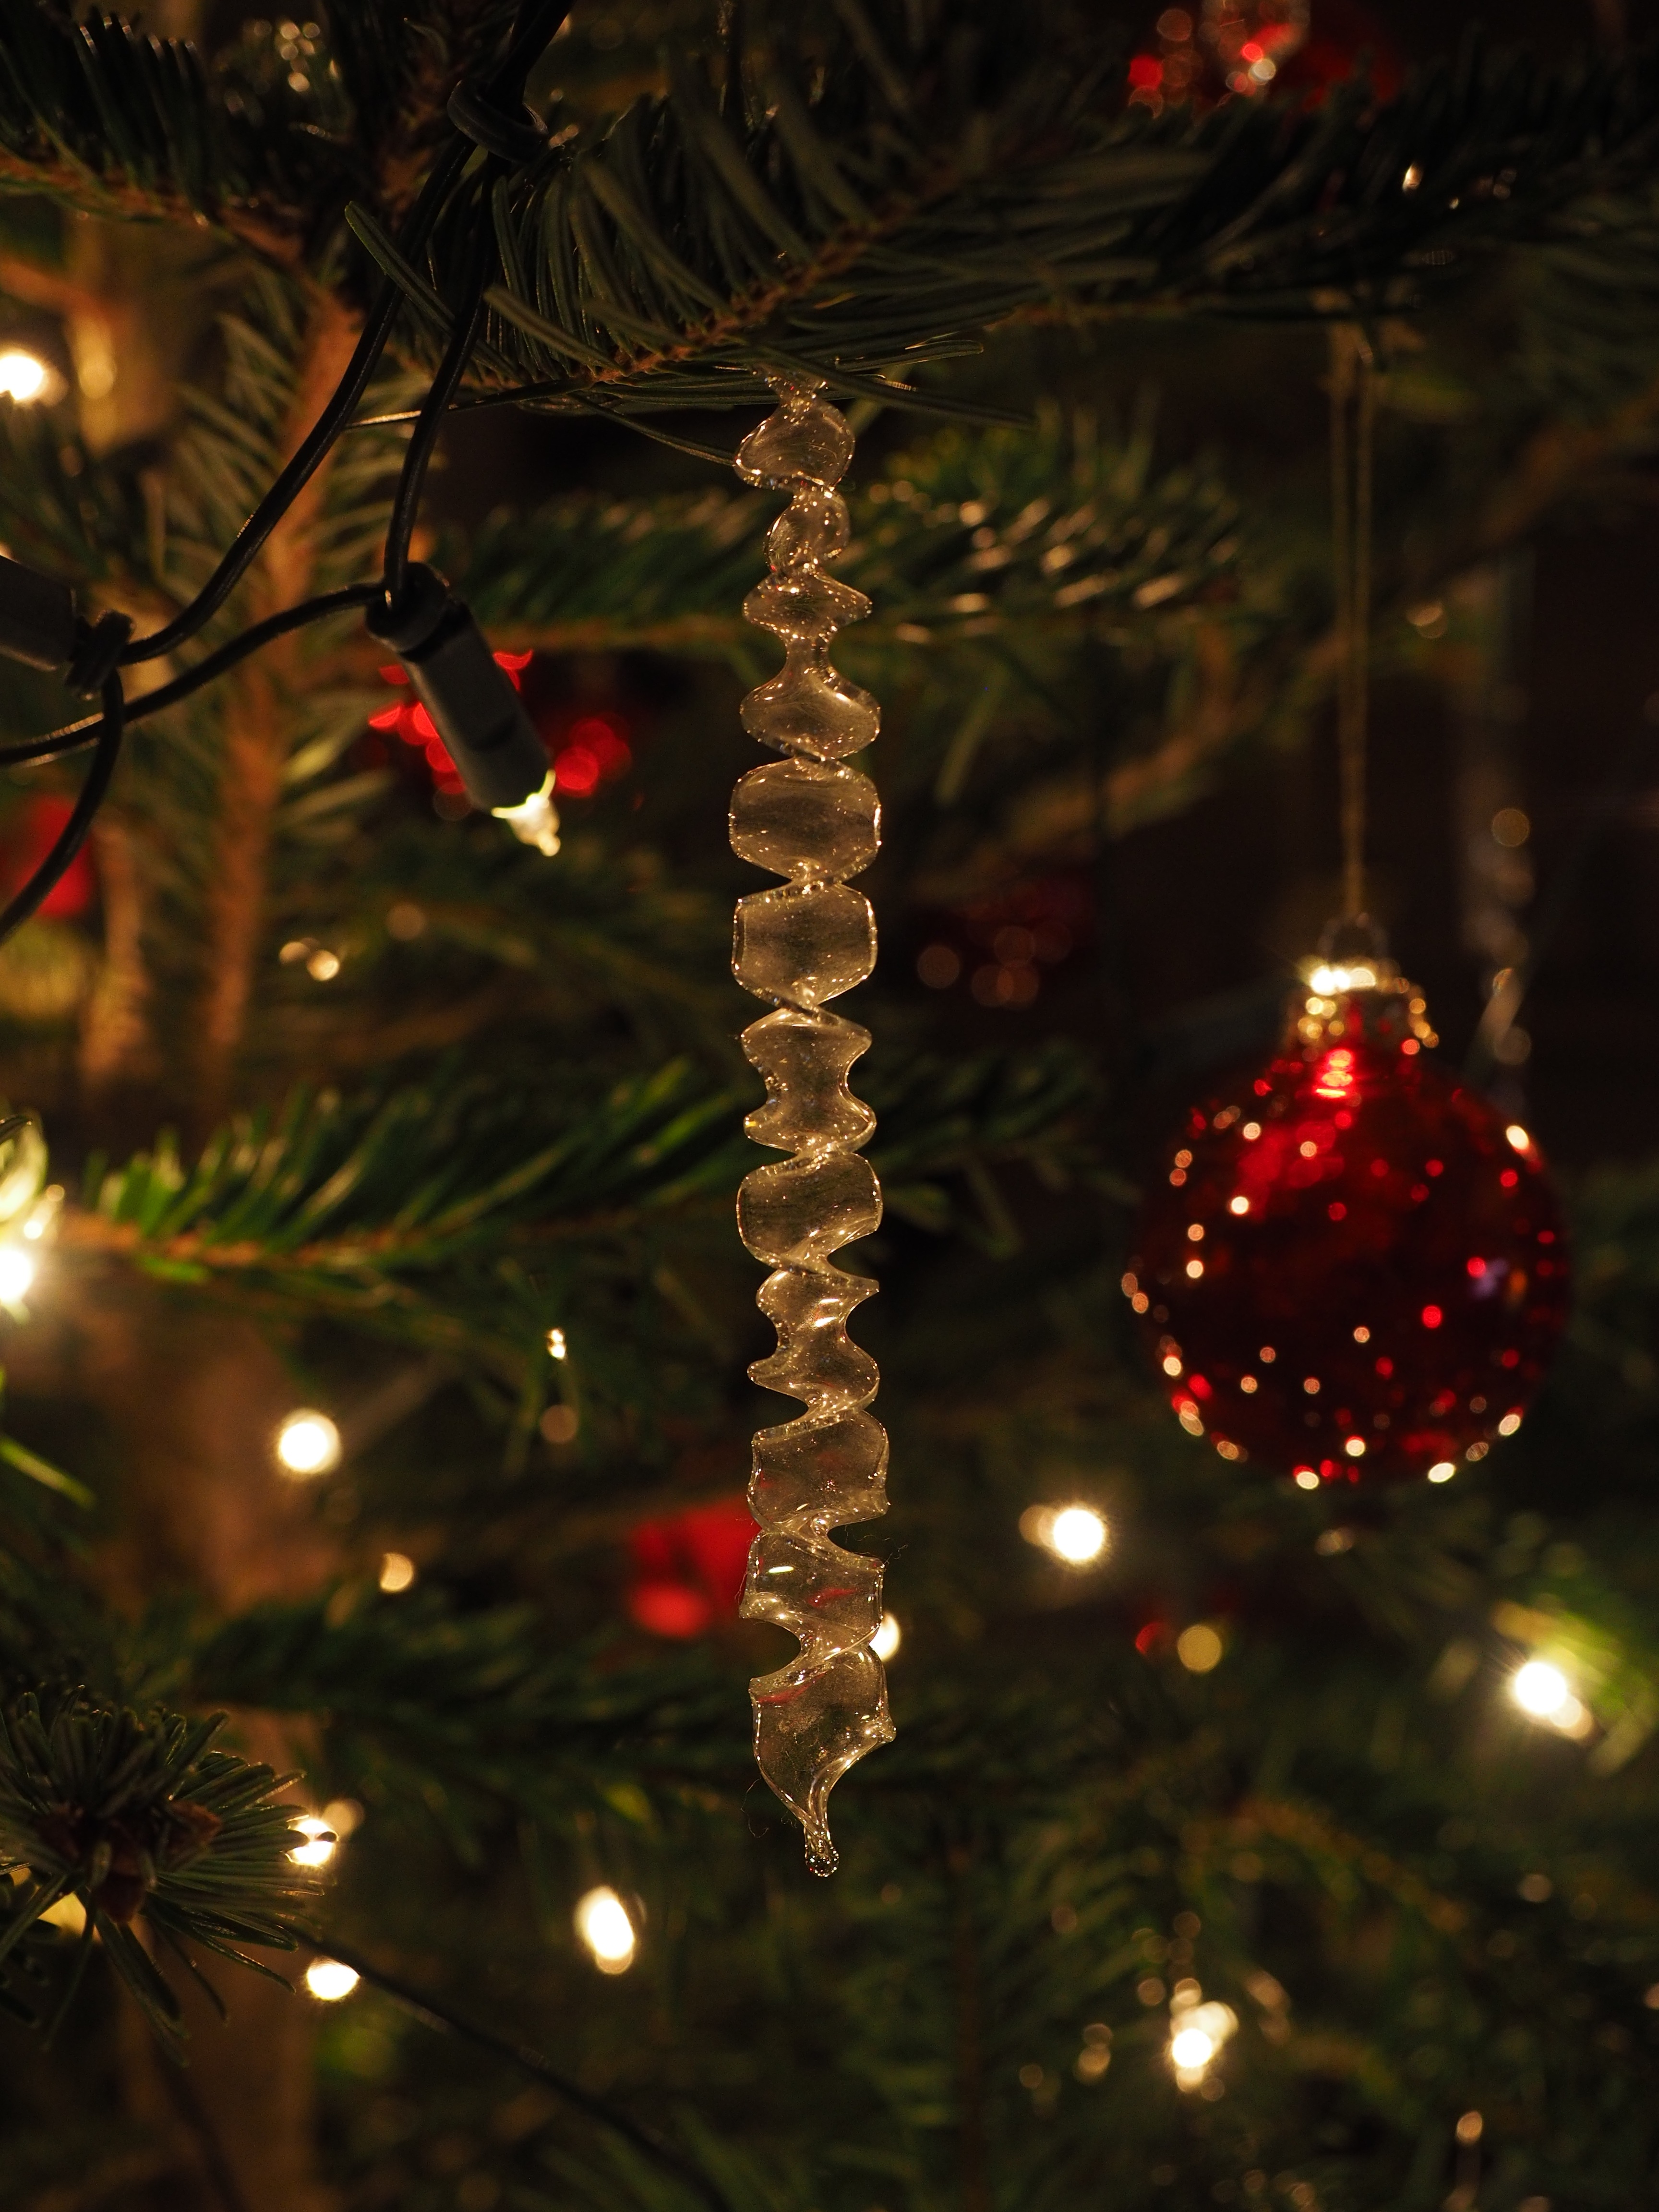
tree, branch, light, plant, holiday, christmas, decor, christmas tree, christmas decoration, christmas time, jewellery, icicle, christmas decorations, weihnachtsbaumschmuck, christmas ornaments, christmas lights, woody plant, glass jewellery